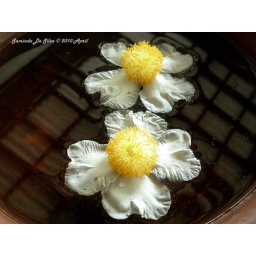
Flowers in a water pot